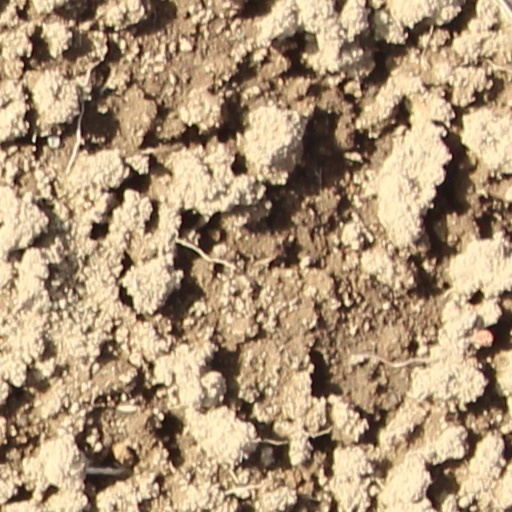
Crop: wheat